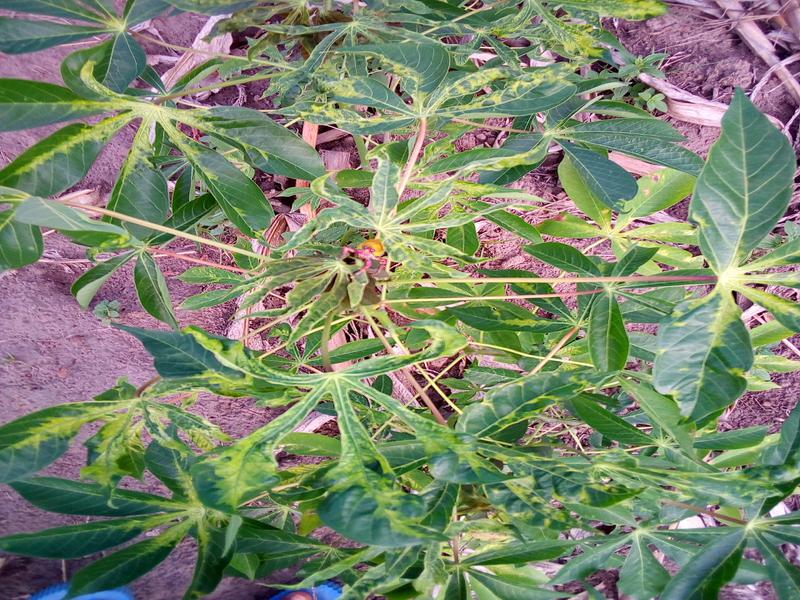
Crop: cassava
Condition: mosaic_disease